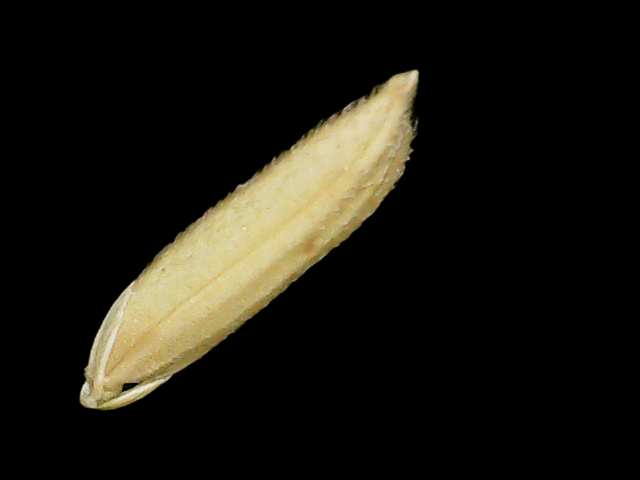
Rice variety: Binadhan19